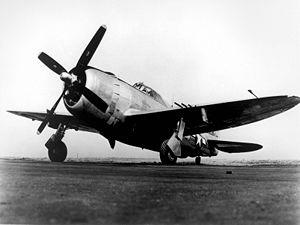
P-47 ""Thunderbolt"""
La 2ᵉ division blindée est une unité de la 1ʳᵉ armée française de l'arme blindée et cavalerie créée pendant la Seconde Guerre mondiale par le général Leclerc. Elle est parfois appelée Division Leclerc ou même Armée Leclerc.
Edmond Marin la Meslée, né le 5 février 1912 à Valenciennes et tué au combat le 4 février 1945 à Dessenheim, est l'as de l'aviation française le plus titré de la campagne de France avec seize victoires aériennes confirmées remportées entre janvier et juin 1940. Roland Dorgelès présenta ce héros de la chasse aérienne mort avant la victoire finale comme le « Guynemer de la guerre 1939-1945 ».